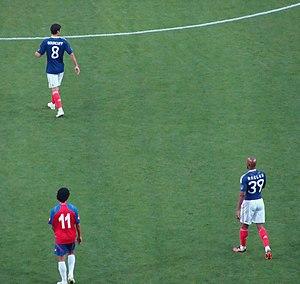
La grève des joueurs français lors de la Coupe du monde de football 2010 constitue le paroxysme d'une série d’événements connus sous le nom de fiasco de Knysna qui désigne l'échec sportif, les conflits internes, la grève d'un entraînement par les joueurs et, plus généralement, la crise connue par l'équipe de France de football et ses joueurs durant la Coupe du monde 2010 en Afrique du Sud. Considérée comme la plus grave crise que l'équipe de France de football ait connue dans son histoire, elle se produit dans la ville sud-africaine de Knysna où se trouve le centre d'entraînement de la sélection française.
Nicolas Anelka, né le 14 mars 1979 au Chesnay, est un footballeur international français qui a évolué au poste d'attaquant.